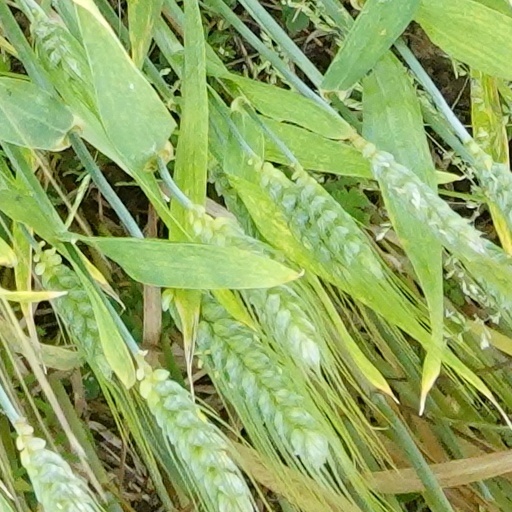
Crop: wheat